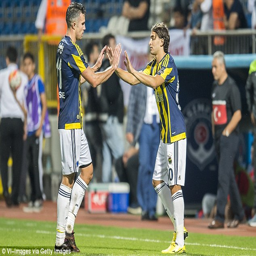
football player is replaced by soccer player , as he again fails to complete a game